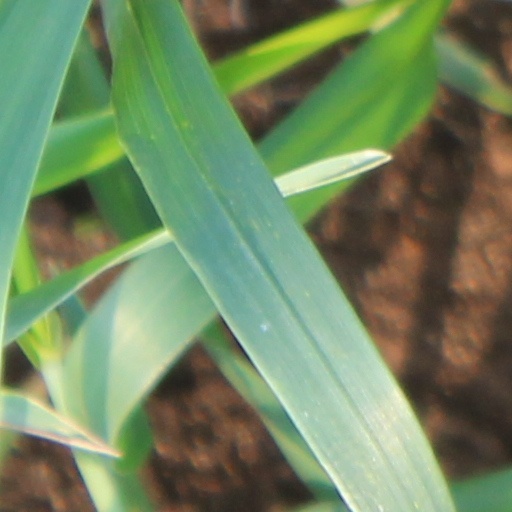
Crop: wheat